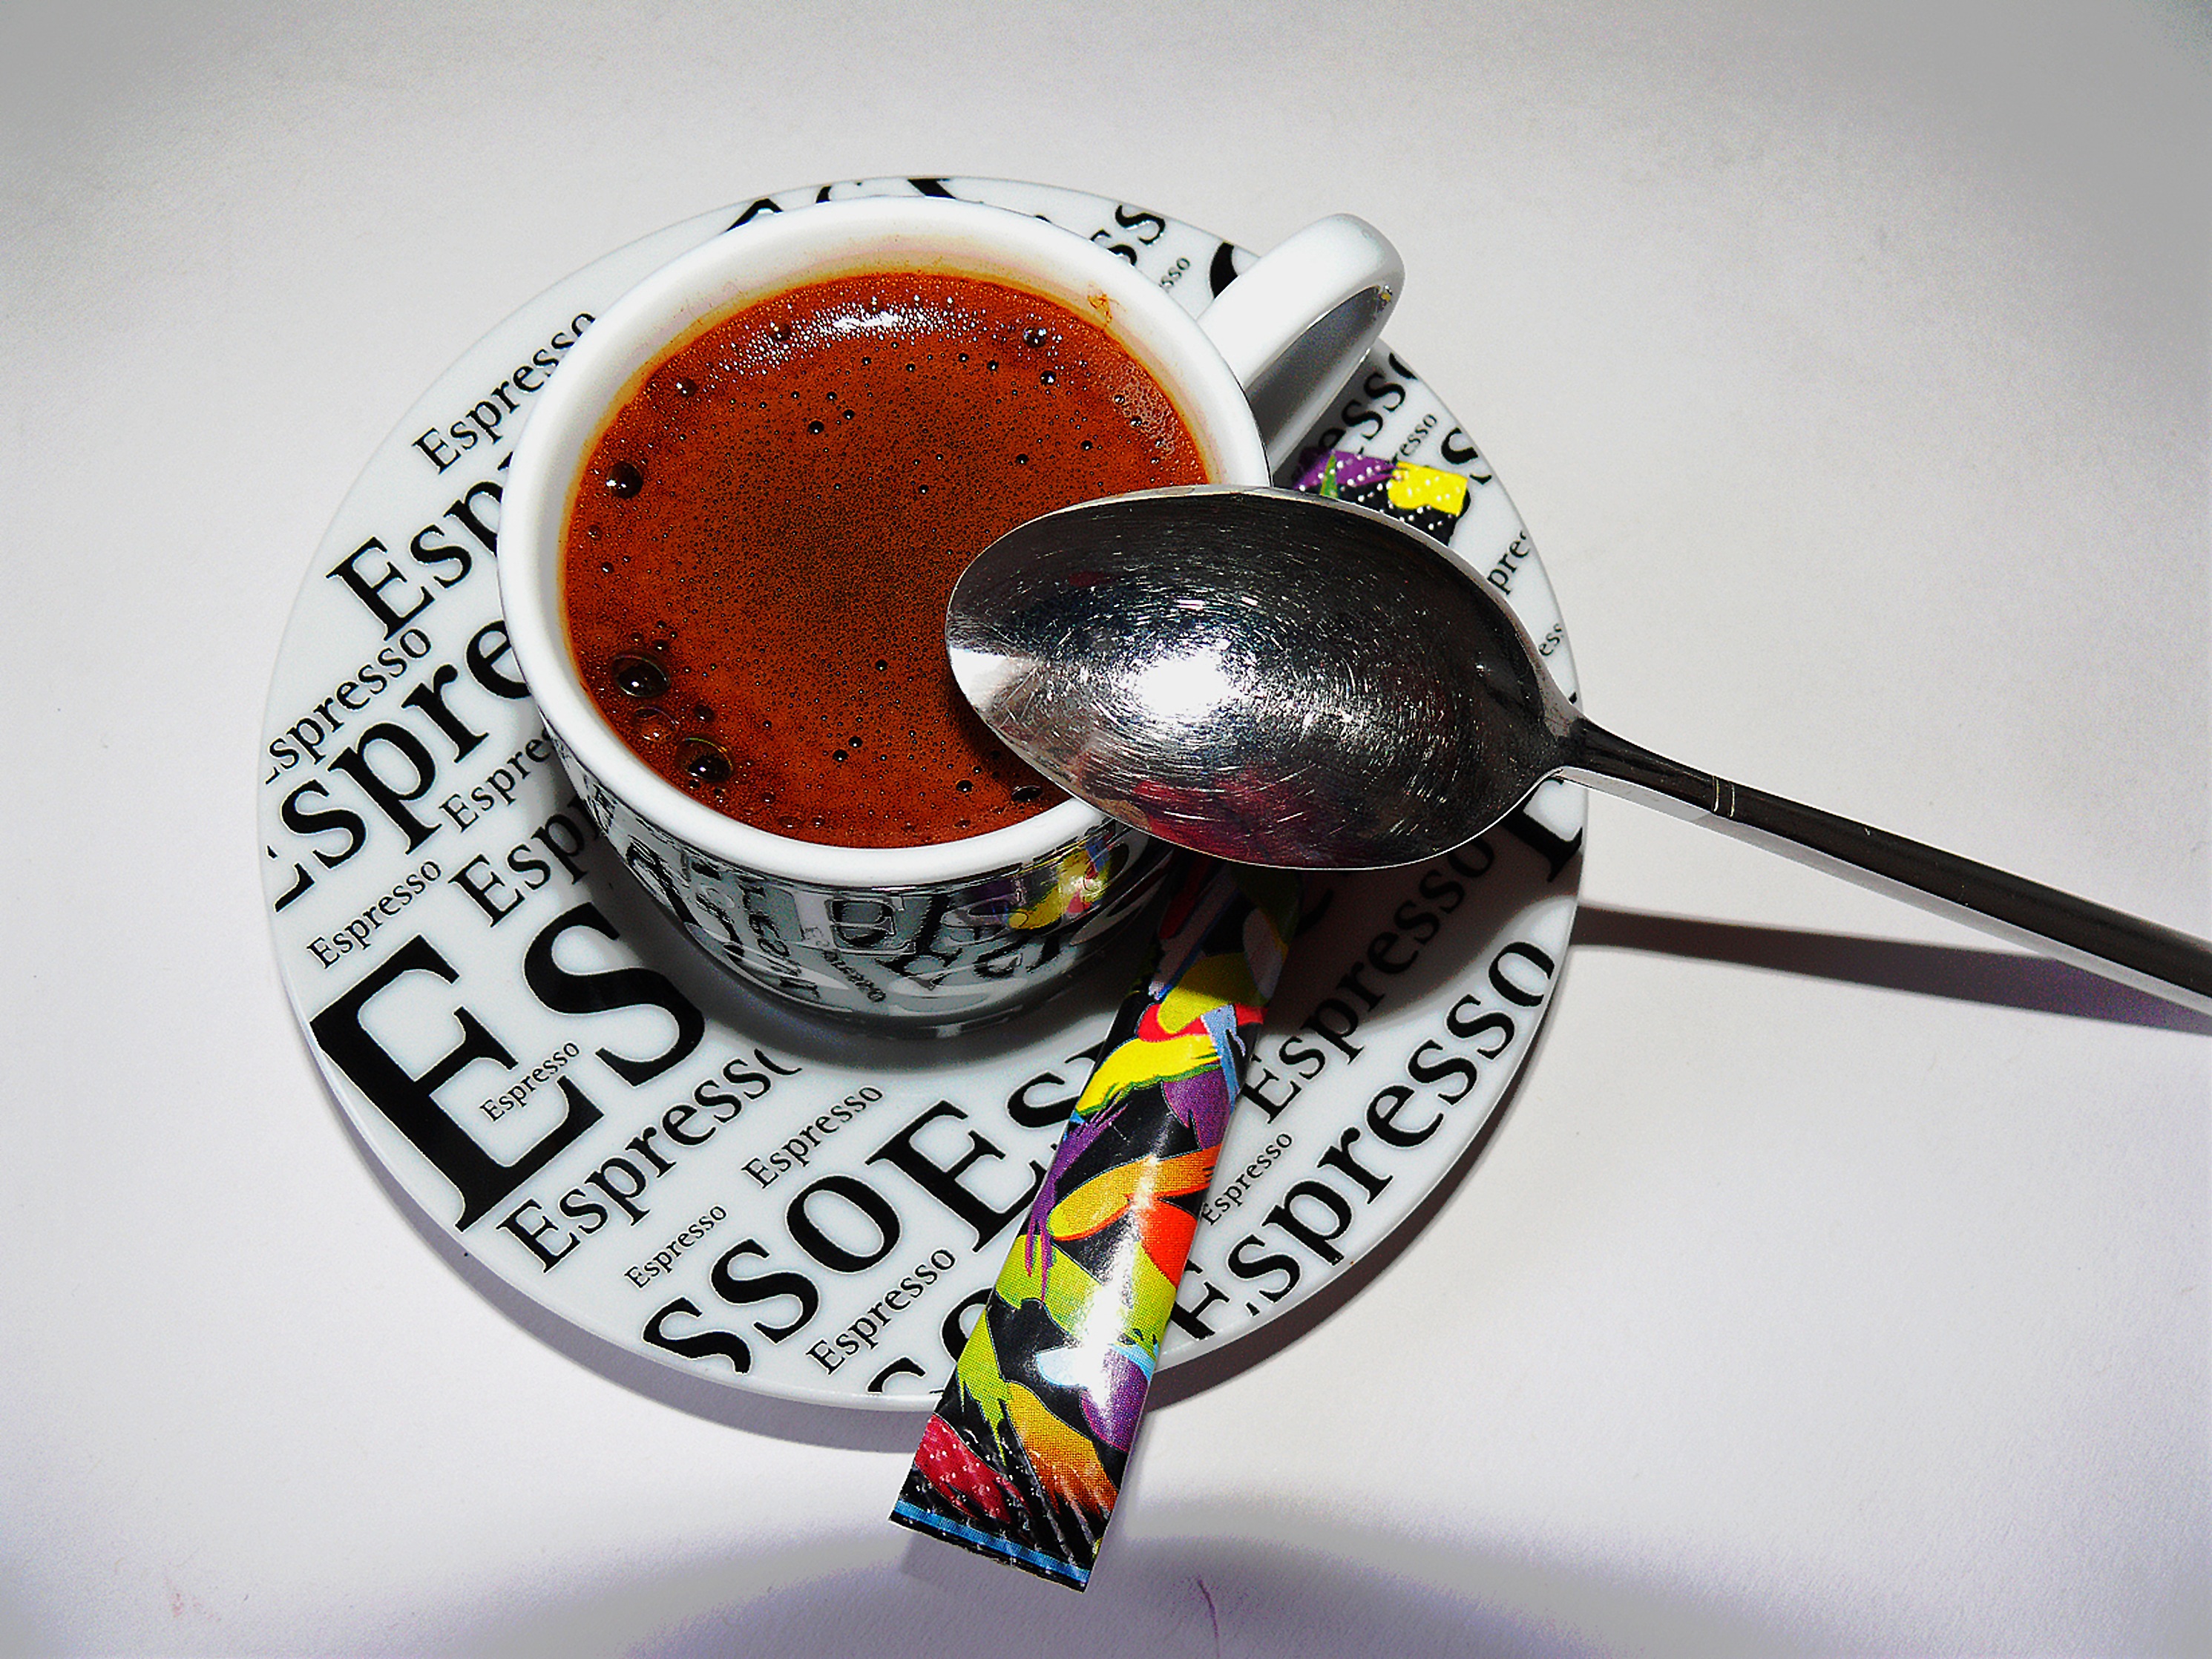
cafe, coffee, sweet, cup, food, red, color, drink, espresso, delicious, sugar, candy, break, organ, tee, beans, recovery, macro photography, nibble, coffee beans, infusion drink, espressotasse, kaeffchen